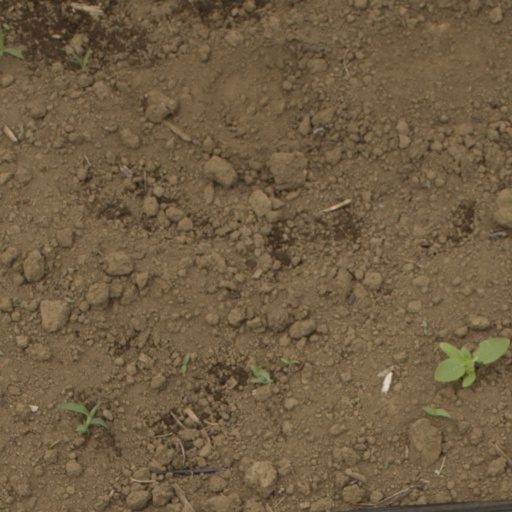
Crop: Jerusalem artichoke